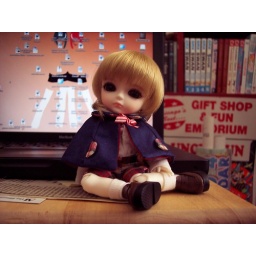
Keeping me company on the computer table by my futon :D